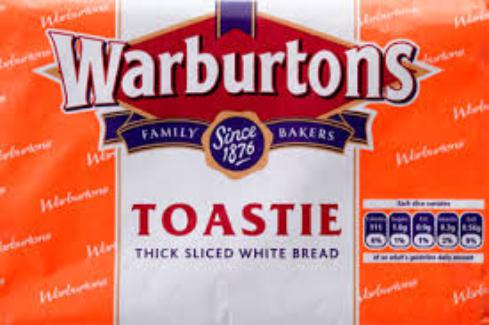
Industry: Food